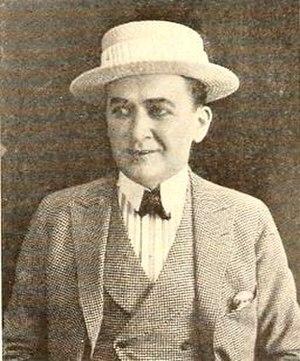
Thomas Carrigan est un acteur américain du cinéma muet.